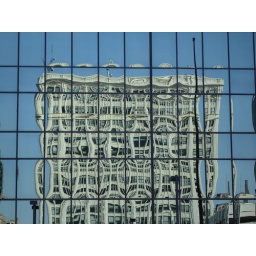
Office building reflected in another glass building near Union Station in Chicago.